Easton Wood

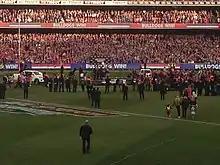
Easton Wood holding the premiership cup after the Bulldogs' grand final victory

Wood obtained premiership victory as a replacement captain in the successful year of 2016. Wood was named as vice captain at the beginning of the year. In Round 2 of the 2016 AFL season, Bob Murphy injured his ACL, resulting in him missing out on the rest of the season. Wood was named to replace the injured Robert Murphy as the captain of the Bulldogs, and in this capacity led the club to premiership success in the 2016 AFL Grand Final over the Sydney Swans. Wood played 20 games in the 2016 AFL season. He broke his disposal record against in Round 1, collecting 23 disposals, as well as 5 marks and a tackle. He had one of his best games in his career against in Round 10, kicking 1 goal, taking 13 marks and collecting 21 disposals, one of the Bulldogs best on ground. Wood found luck in the newly introduced finals bye, as Wood suffered a minor injury in Round 22 and was close to missing out on the elimination final against , but because of the extra week had more time to recover and was able to play. Wood played all finals games and captained the Bulldogs to their 62-year-drought breaking premiership. However, Easton Wood did not make the Top 10 of the Charles Sutton Medal voting.